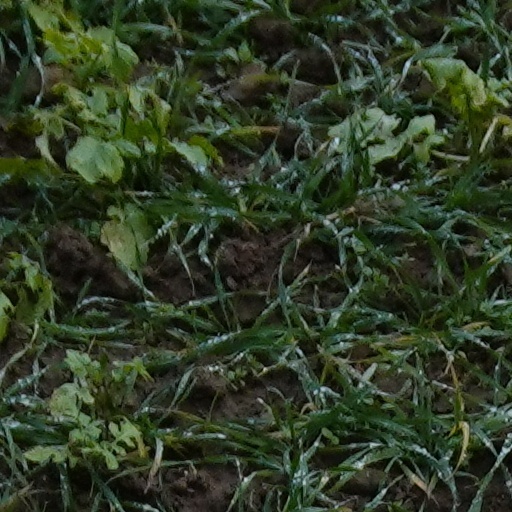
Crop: wheat